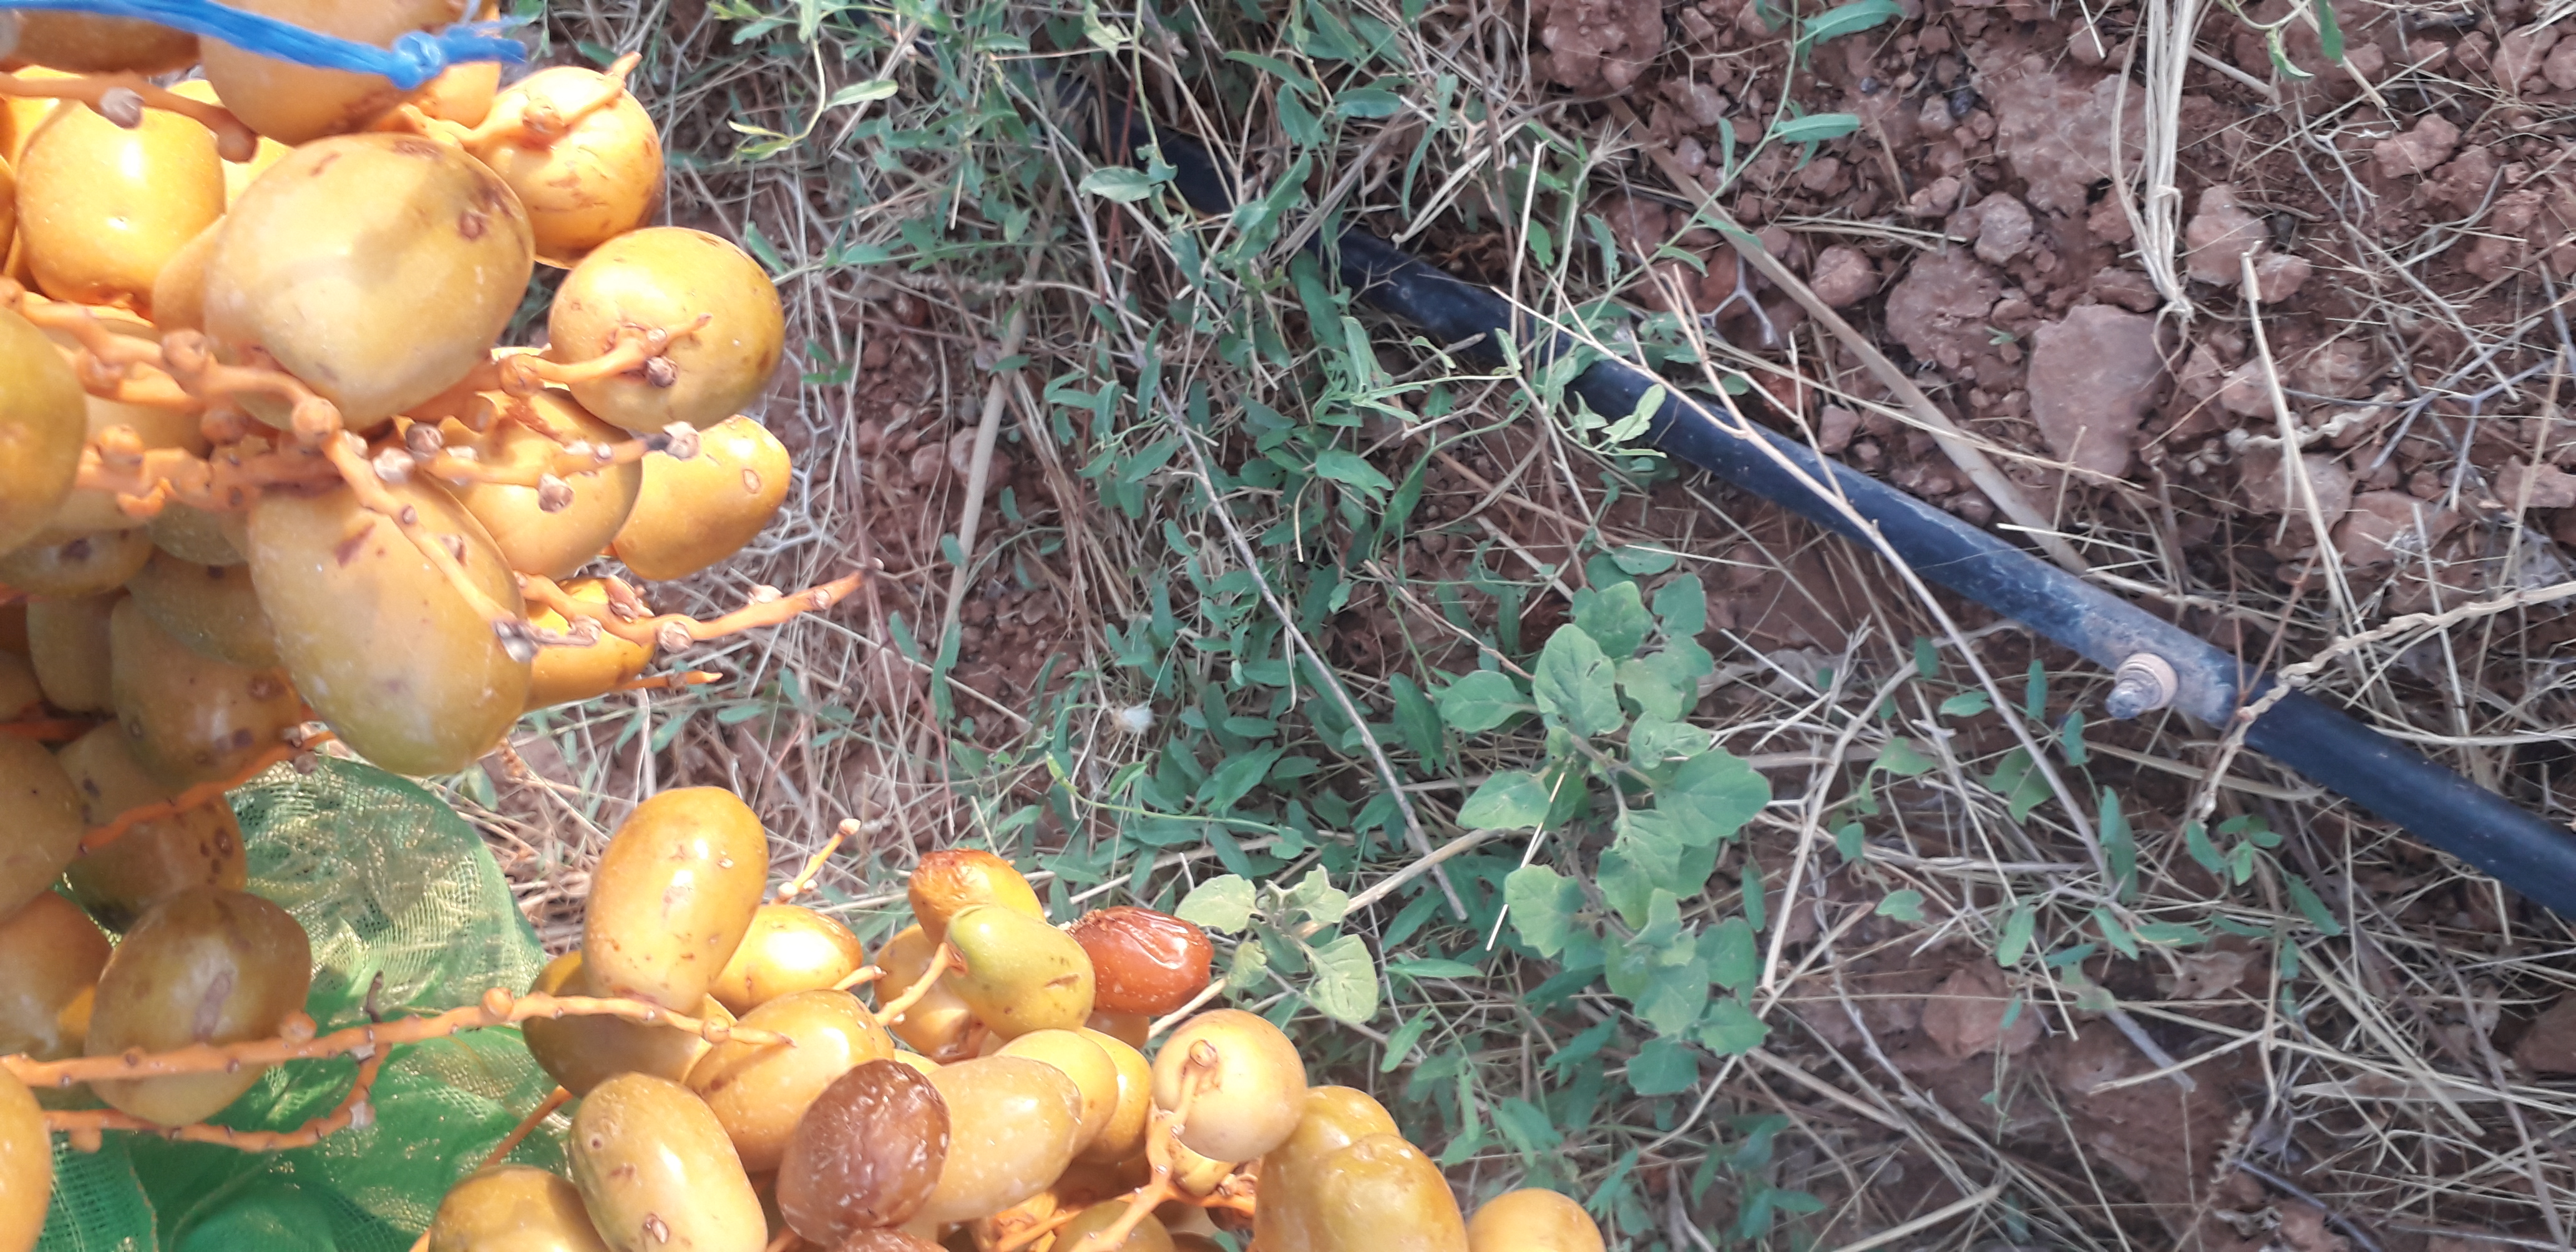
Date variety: Boufagous